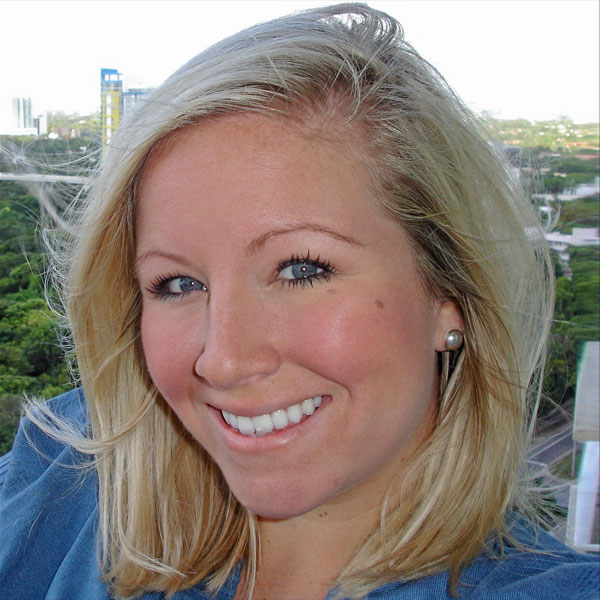
Gender: women